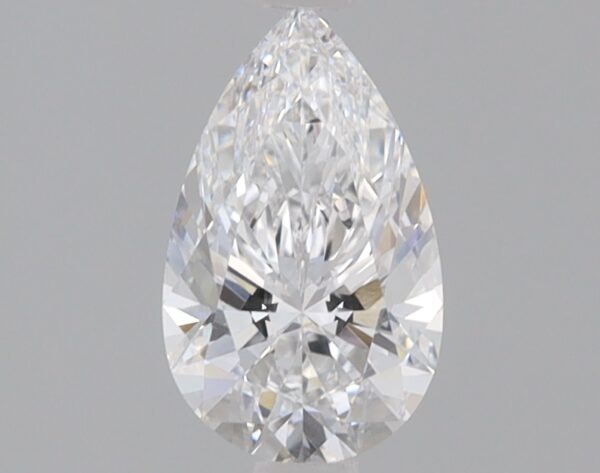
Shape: pear
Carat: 0.81
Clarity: VVS2
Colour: D
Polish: EX
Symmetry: EX
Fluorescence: NONE
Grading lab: IGI
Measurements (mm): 8.51 x 5.14 x 3.26